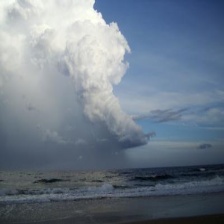
Cloud type: Cumulonimbus